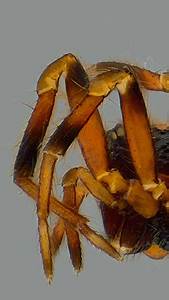
Label: spider